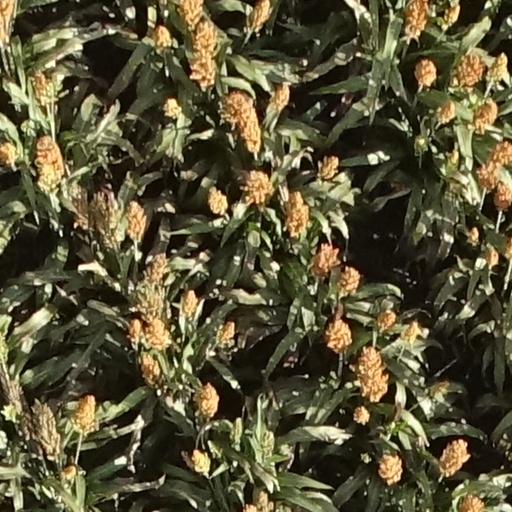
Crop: sorghum